Norman Wilkinson (artist)

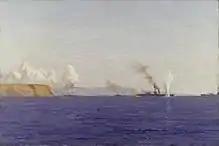
"A Monitor with 14-inch Guns Shelling Yeni Sher Village and the Asiatic Batteries" in the Dardanelles, in the First World War

During the First World War, while serving in the Royal Naval Volunteer Reserve, he was assigned to submarine patrols in the Dardanelles, Gallipoli and Gibraltar, and, beginning in 1917, to a minesweeping operation at HMNB Devonport. In April 1917, German submarines achieved unprecedented success in torpedo attacks on British ships, sinking nearly eight per day. In his autobiography, Wilkinson remembers the moment when, in a flash of insight, he arrived at what he thought would be a way to respond to the submarine threat. He decided that, since it was all but impossible to hide a ship on the ocean (if nothing else, the smoke from its smokestacks would give it away), a far more productive question would be: how can a ship be made to be more difficult to aim at from a distance through a periscope? In his own words, he decided that a ship should be painted "not for low visibility, but in such a way as to break up her form and thus confuse a submarine officer as to the course on which she was heading".